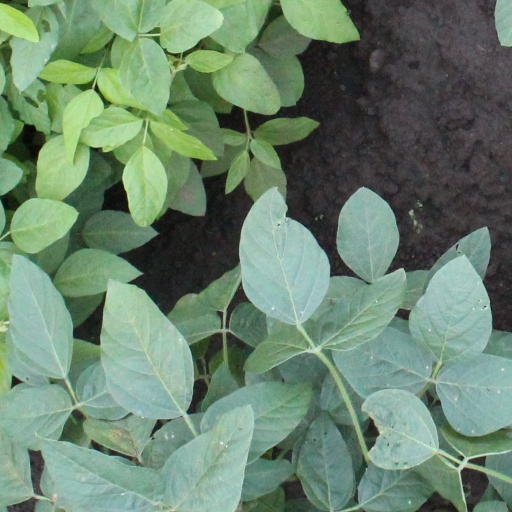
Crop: soybean